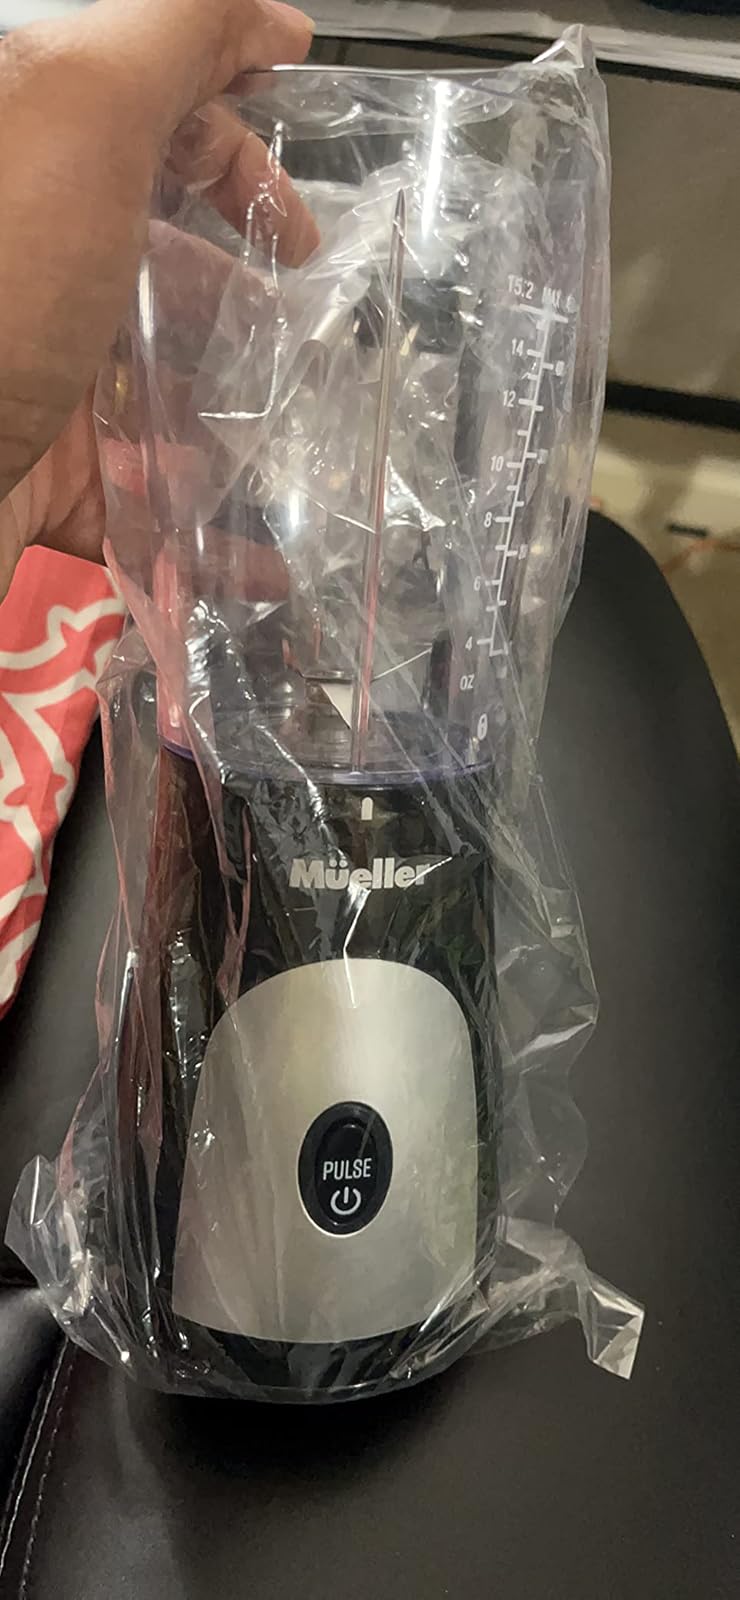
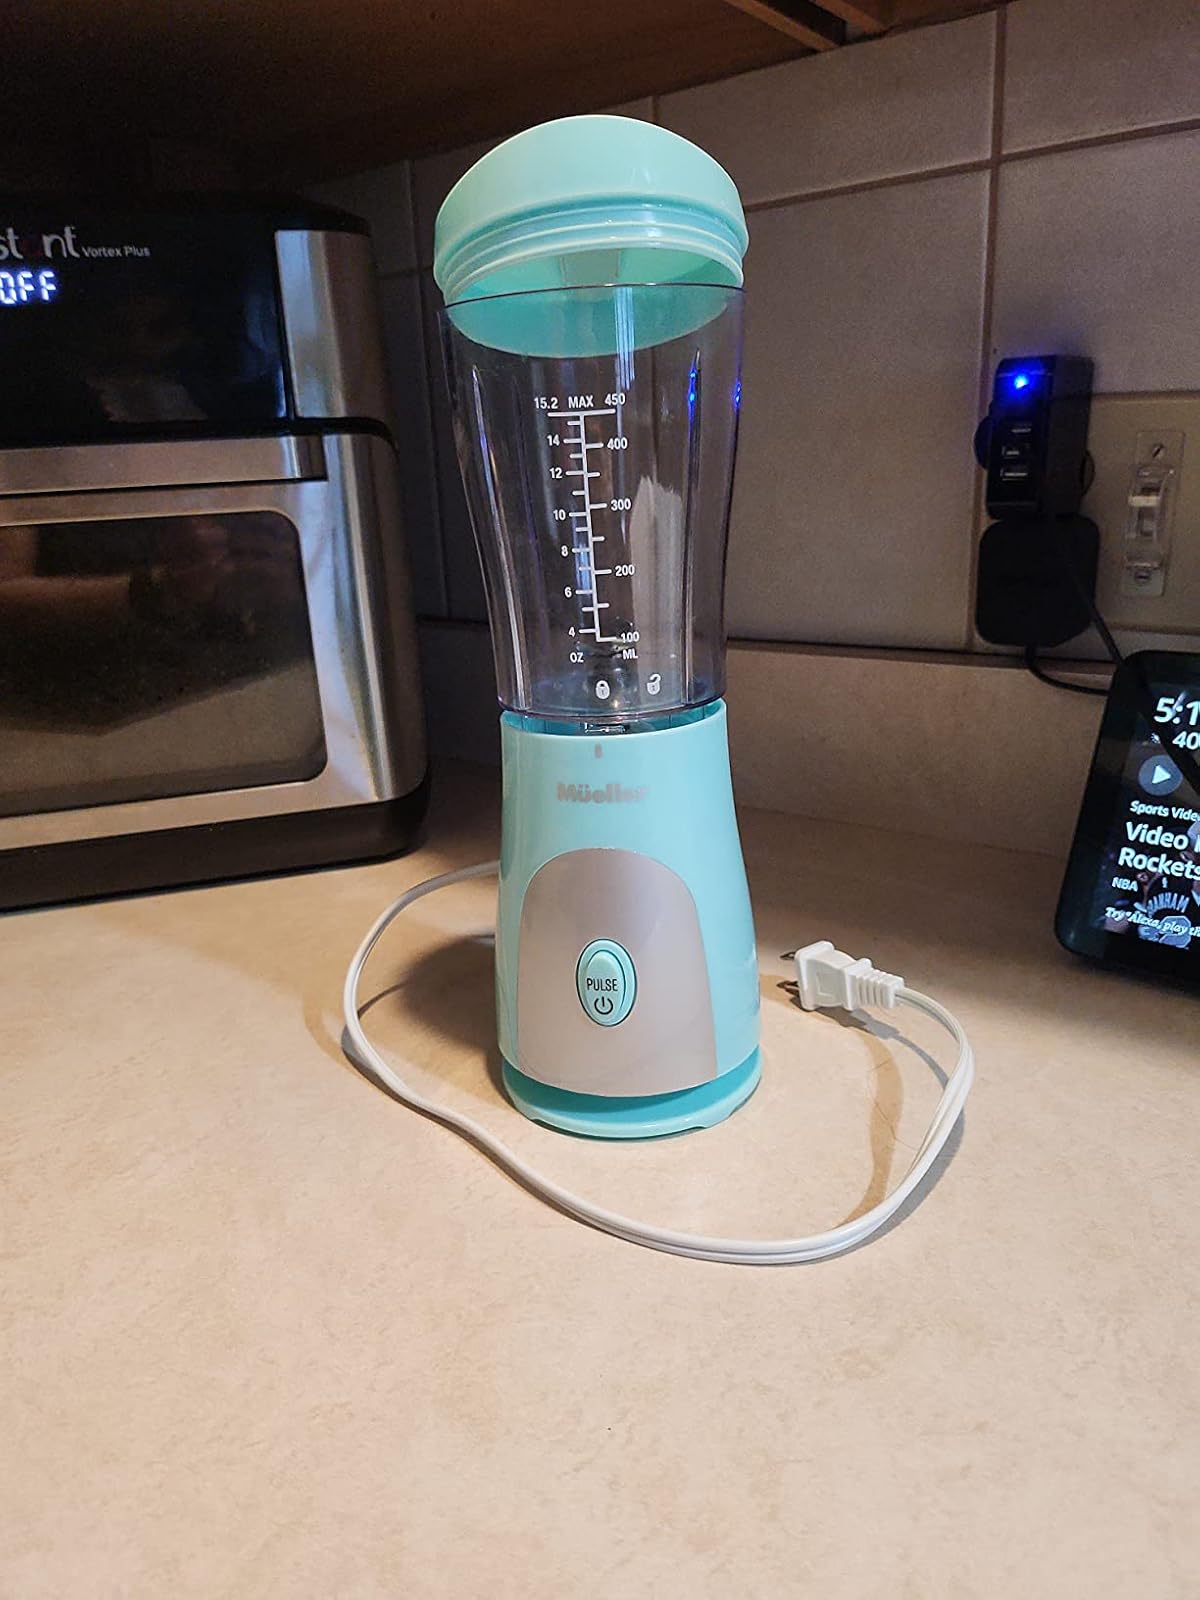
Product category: items_blender
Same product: no